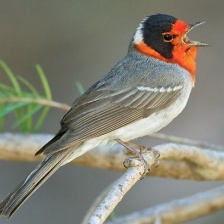
Species: RED FACED WARBLER
Scientific name: CARDELLINA RUBRIFRONS